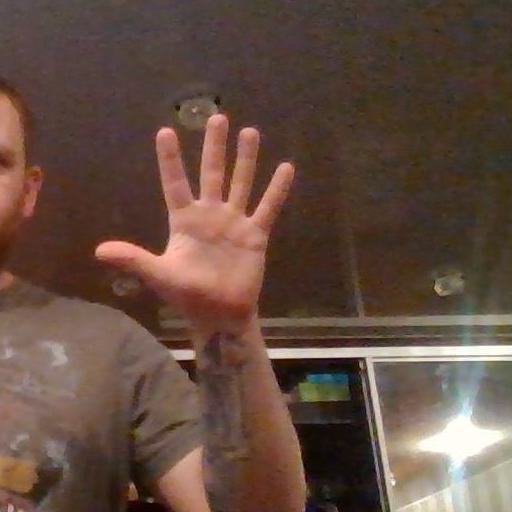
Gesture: palm